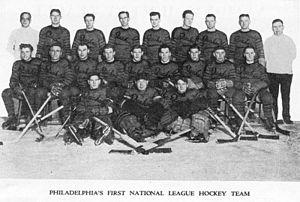
Les Quakers de Philadelphie sont une franchise de hockey sur glace d'Amérique du Nord. L'équipe était localisée à Philadelphie dans le Commonwealth de la Pennsylvanie aux États-Unis.
La saison 1930-1931 est la quatorzième saison de hockey sur glace de la Ligue nationale de hockey. Les dix franchises ont joué chacune quarante-quatre matchs.